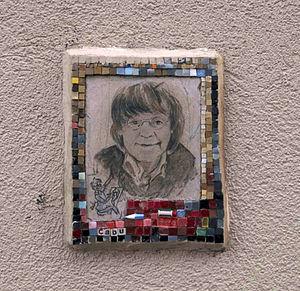
Portrait de Cabu, posé par Moreje rue Gaby-Sylvia, près de l'ancien siège de Charlie hebdo. Crédit photographie
Morèje, pseudonyme de Jérôme Gulon, est un artiste plasticien né en 1957 à Paris.